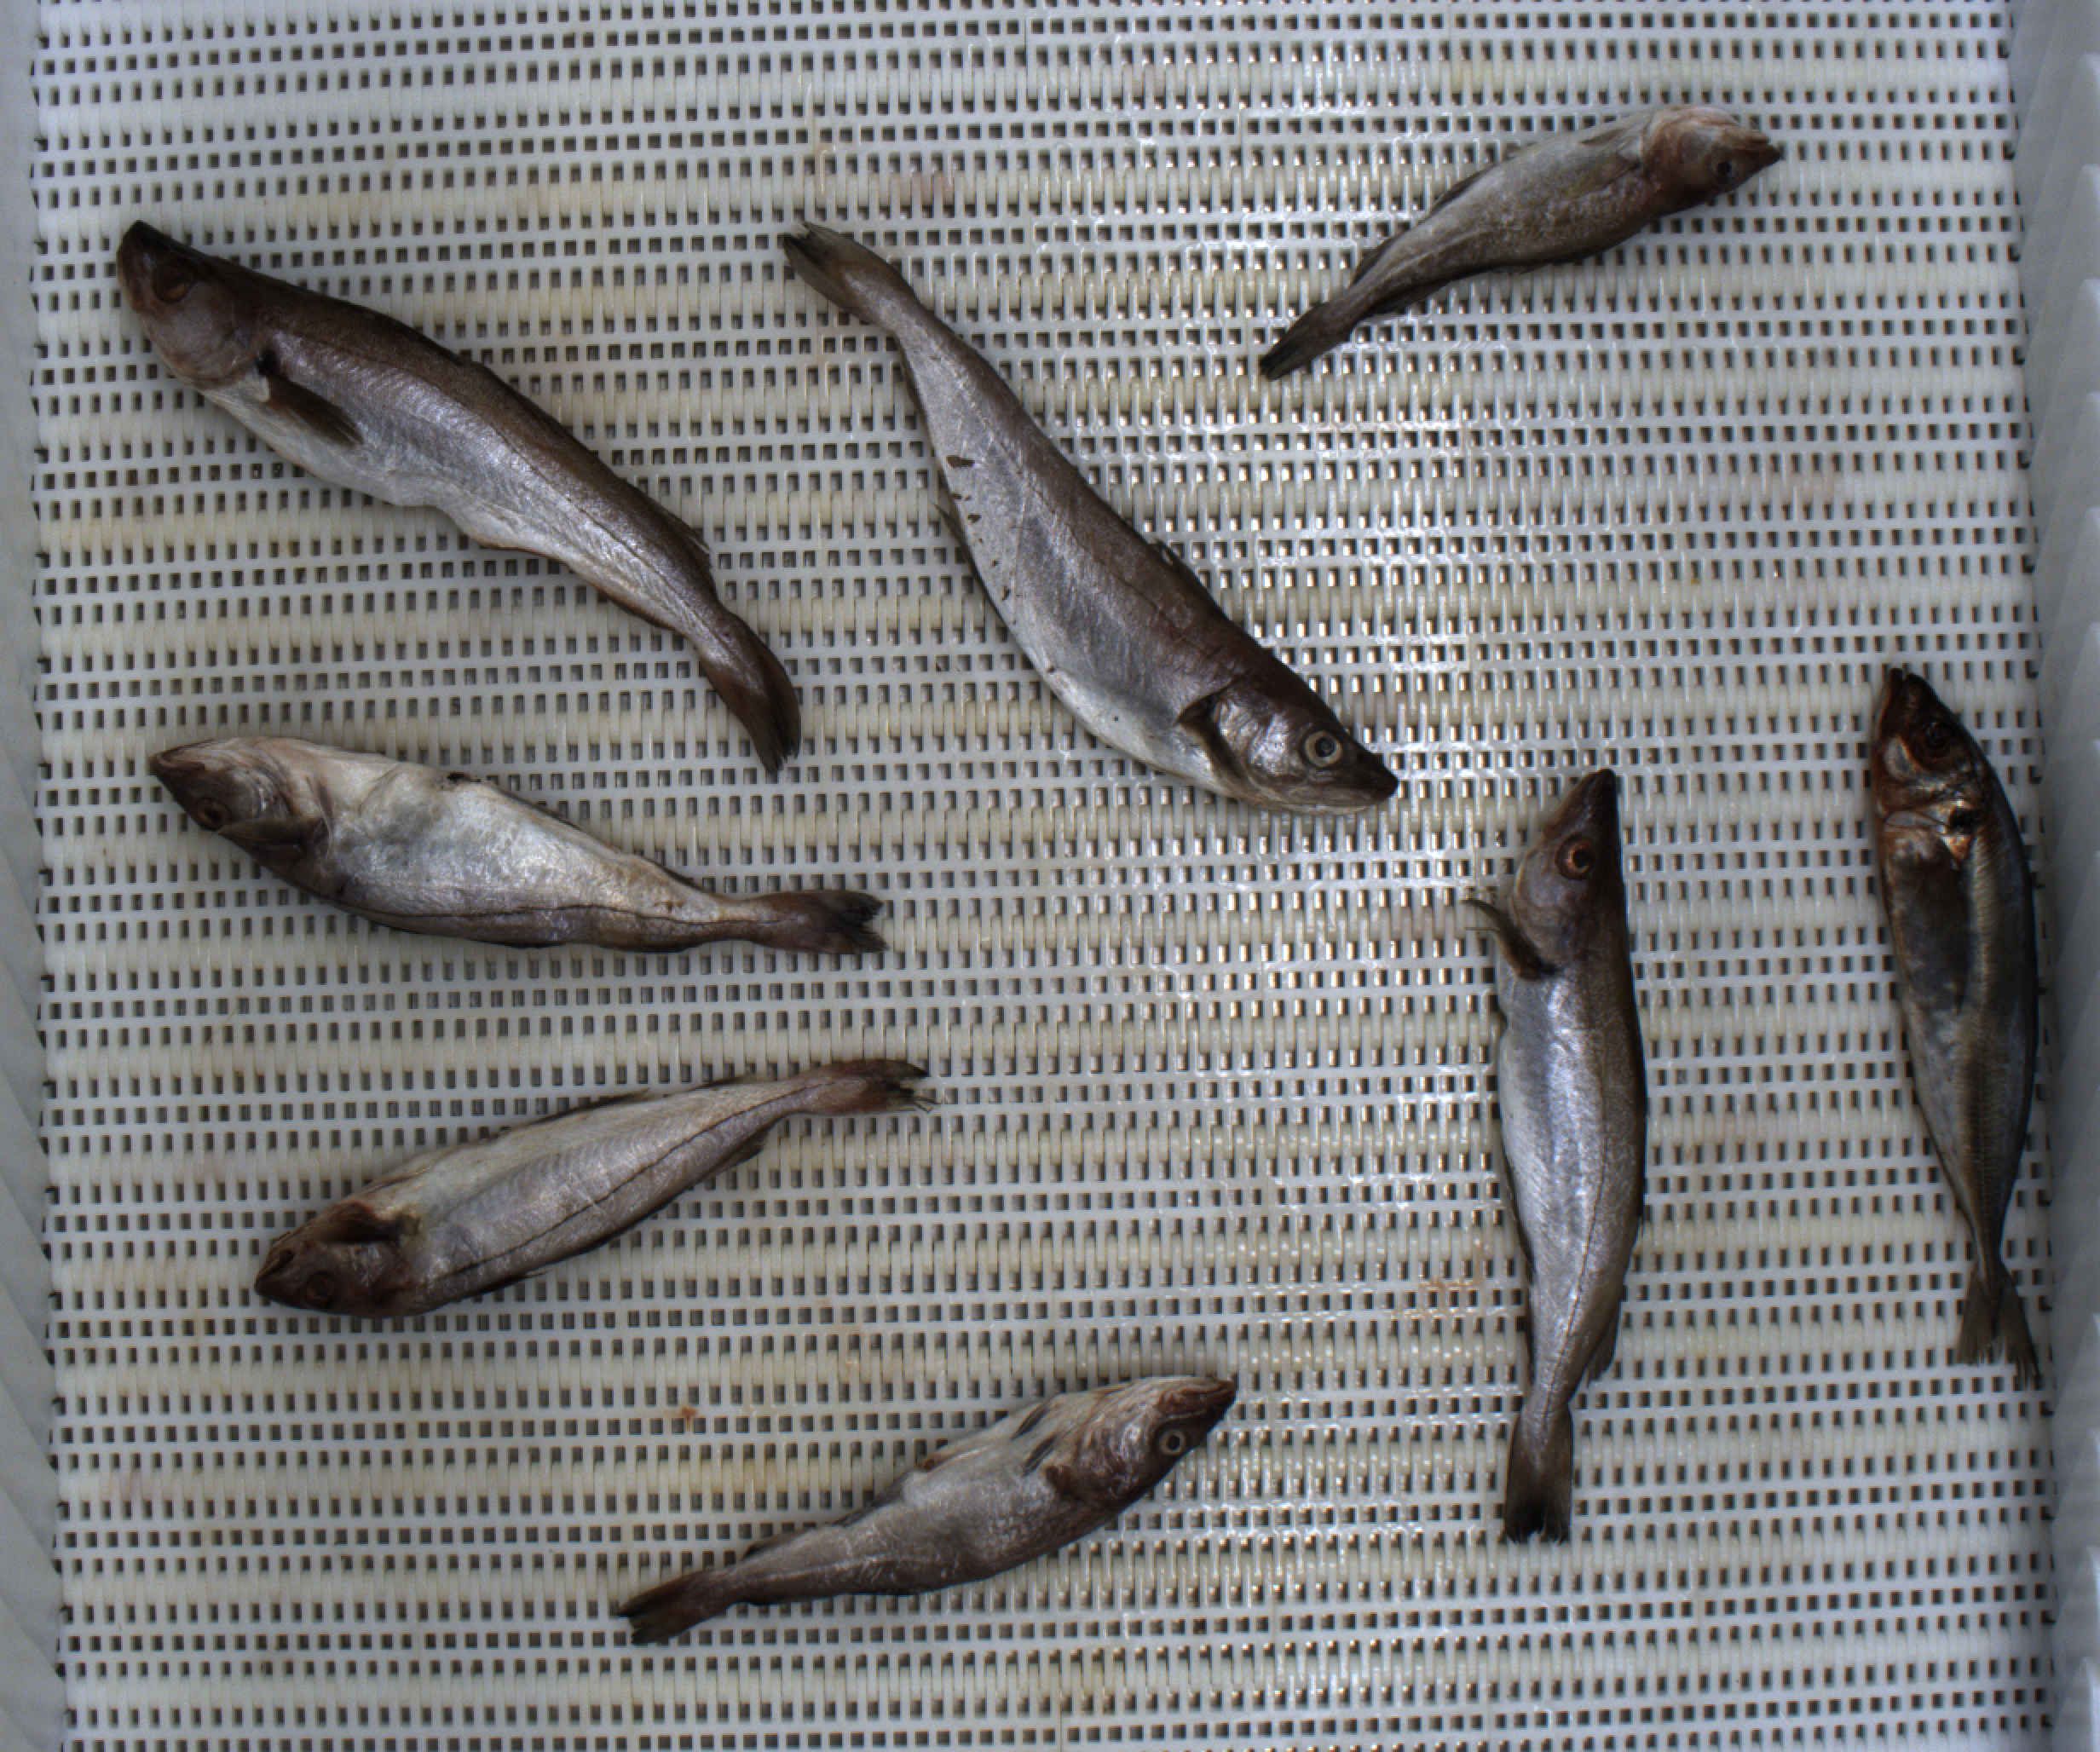
Total fish: 8
Cod: 2
Haddock: 2
Whiting: 3
Hake: 0
Horse mackerel: 1
Saithe: 0
Other: 0